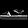
Label: Sandal